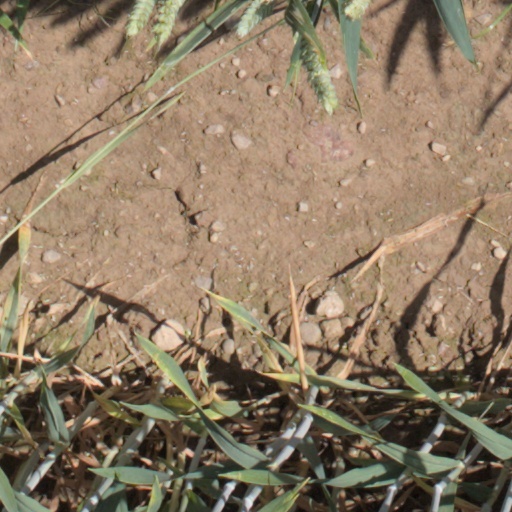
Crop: wheat